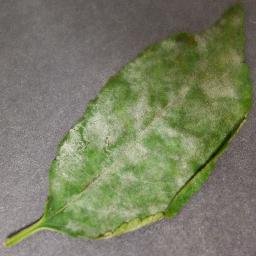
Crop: cherry
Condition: (including_sour)_powdery_mildew